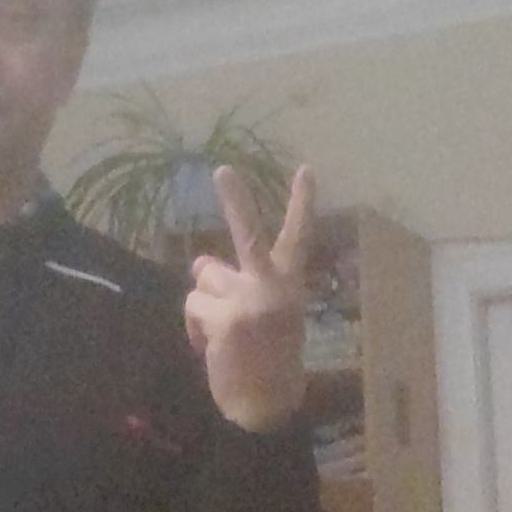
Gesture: peace_inverted